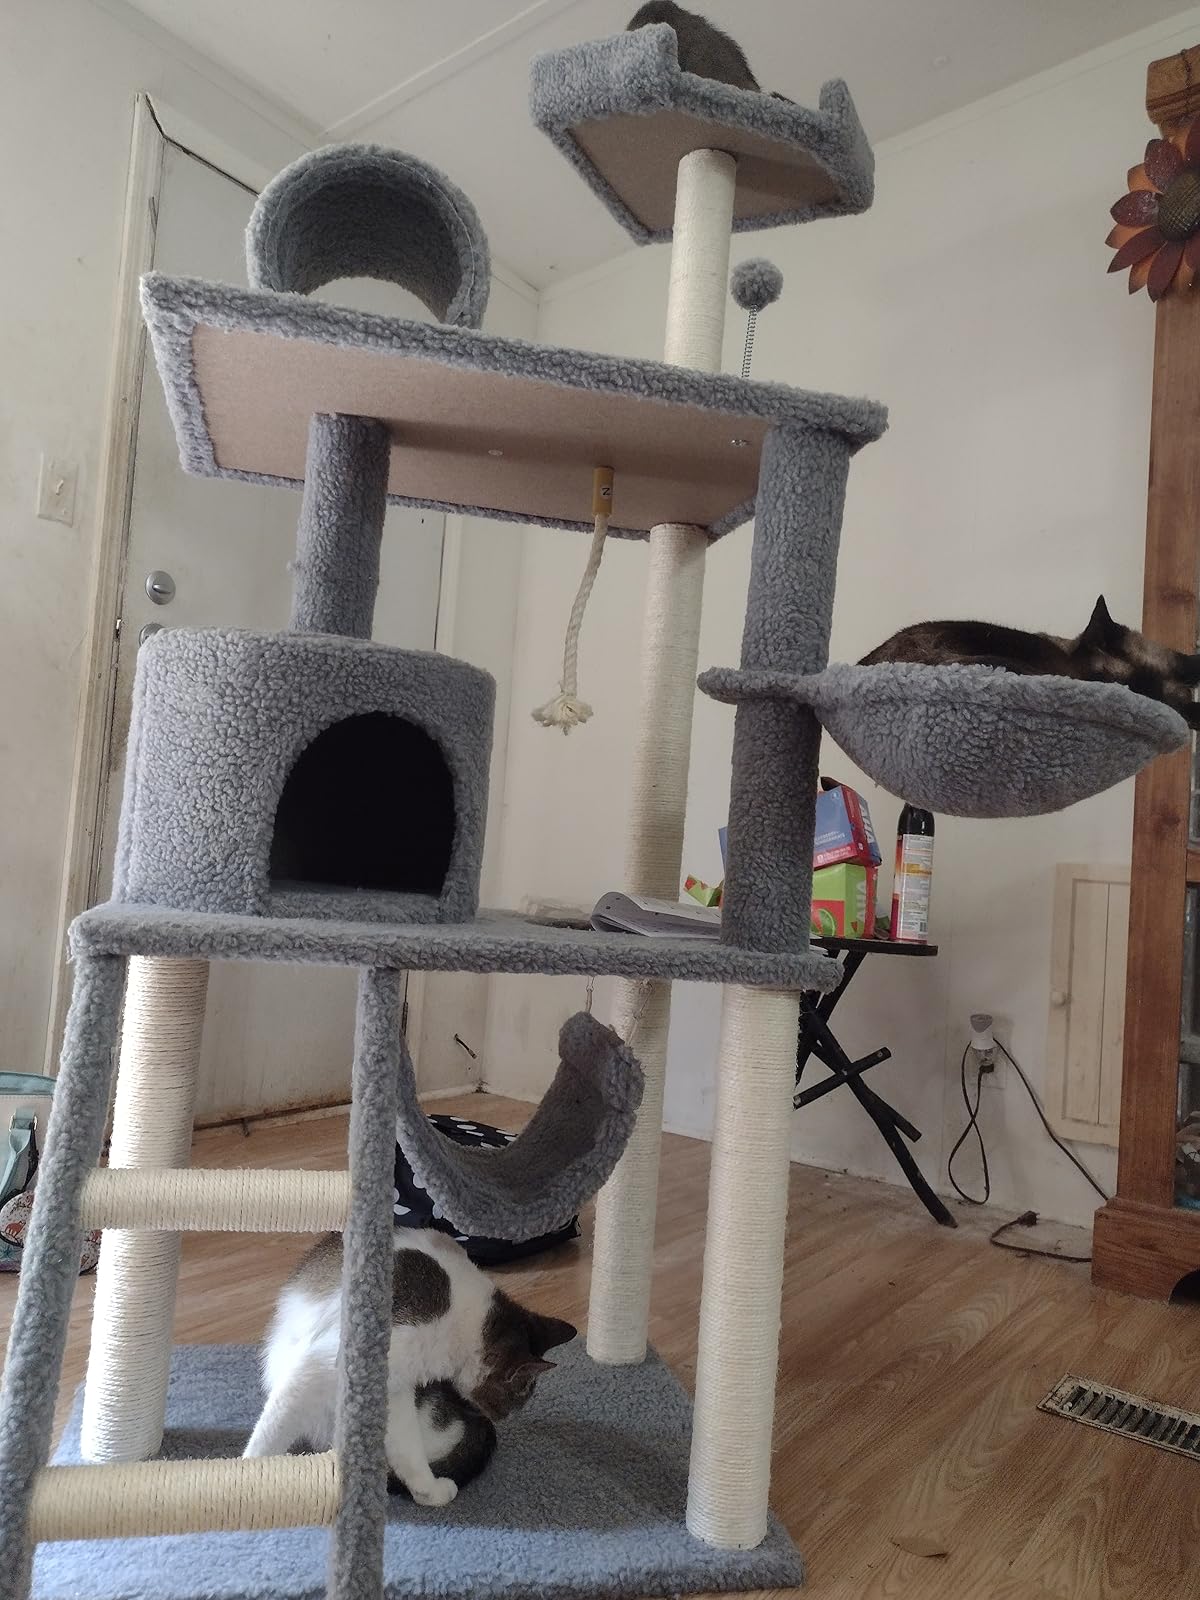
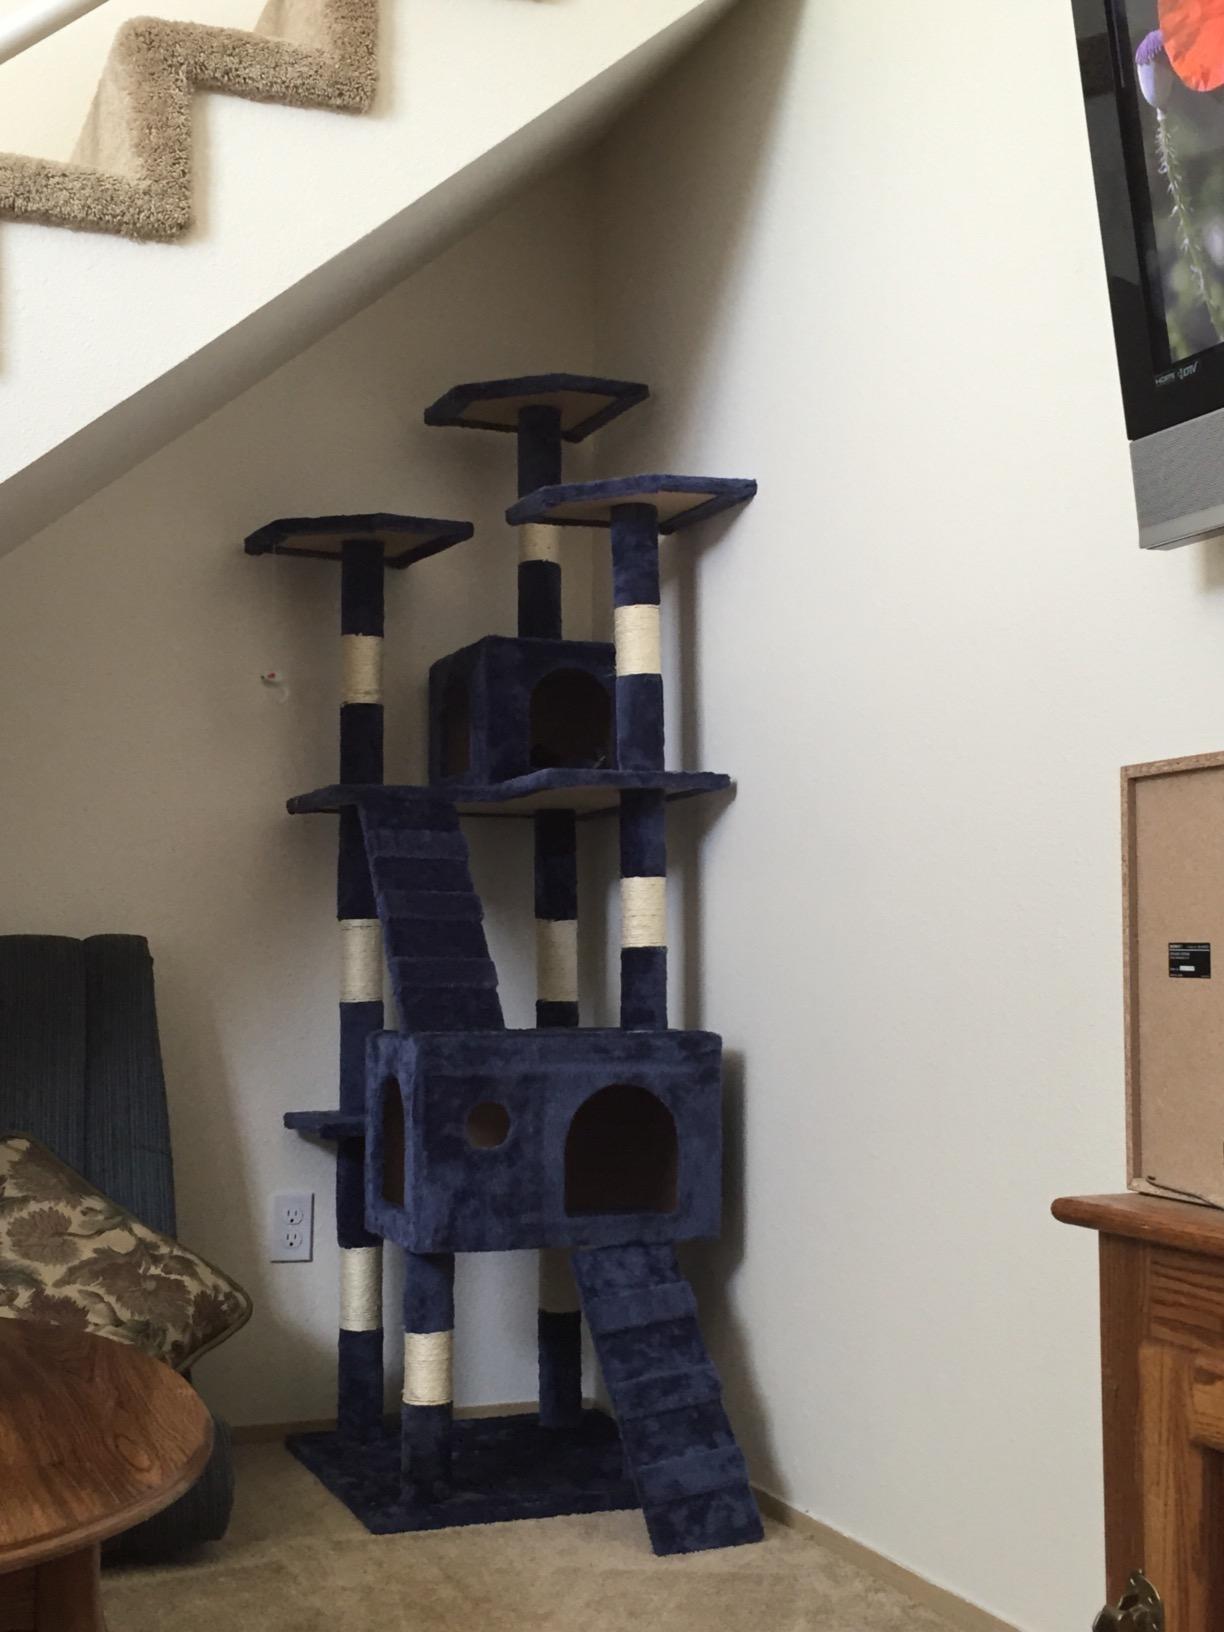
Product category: items_cat tree
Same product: no